Newk's Eatery

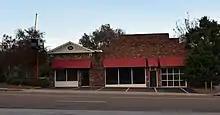
The original Newk's Eatery in Oxford, Mississippi

Newk's Eatery was founded in 2004 as Newk's Express Café by father and son chefs, Don and Chris Newcomb, with the first store opening in Oxford, Mississippi. Newcomb and Newcomb had previously created and sold the restaurant chain McAlister's Deli.